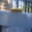
Label: caterpillar